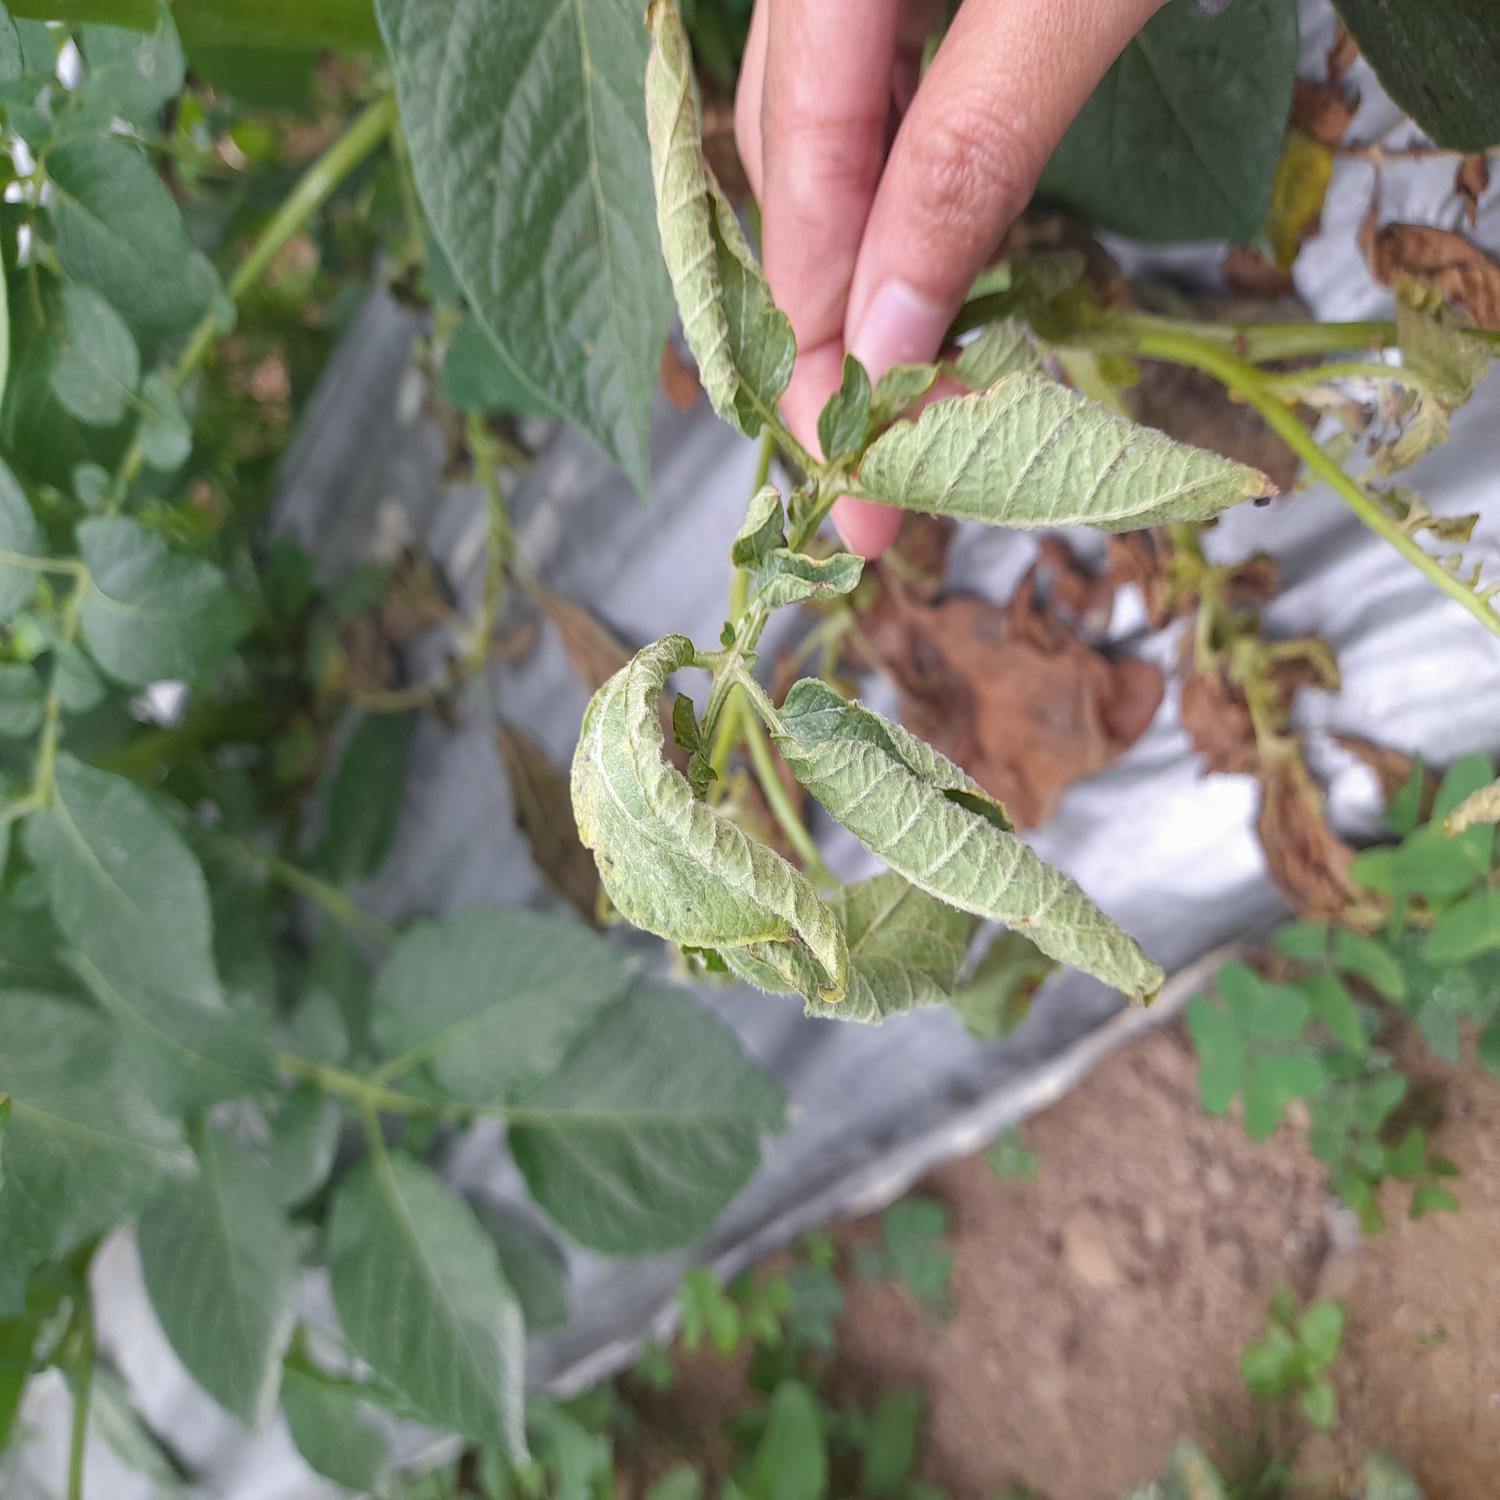
Label: Bacteria